Kongōji-san wa Mendōkusai

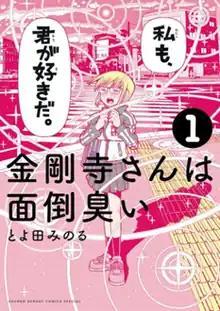
First volume cover

is a Japanese manga series written and illustrated by Minoru Toyoda. It was originally a one-shot published in Shogakukan's "Monthly Shōnen Sunday" in April 2016, before being serialized in the same magazine from September 2017 to July 2020, with its chapters collected in seven volumes.